Merryweather & Sons

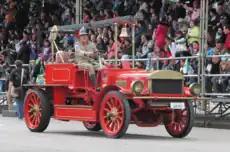
1912 Merryweather of Firefighters Corps of Paraná State, Brazil.

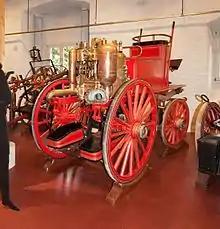
Steam fire engine "The Gem Pat." (1896).

The Merryweathers worked with the engineer Edward Field to fit his design of a vertical boiler onto a horse-drawn platform. They successfully applied it for use in their steam fire engine, thus improving water pressure and making easier to use once steam had been got up. It was reckoned that an engine could get up enough pressure to pump within ten minutes of a call out; the fire could be started before leaving the fire station so there would be enough pressure by the time they arrived at the scene of the fire.